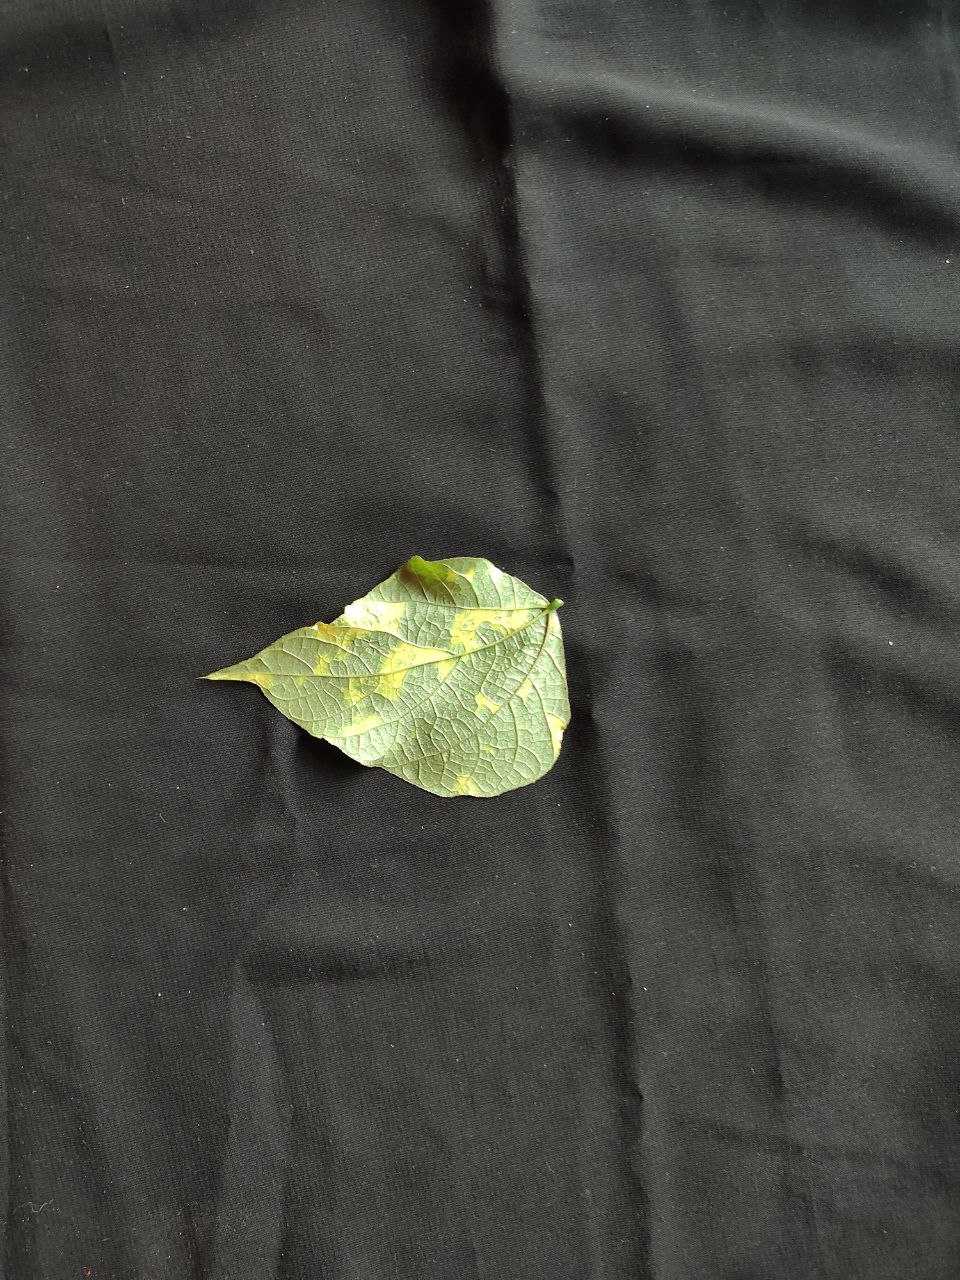
Crop: bean
Leaf condition: Mosaic Virus